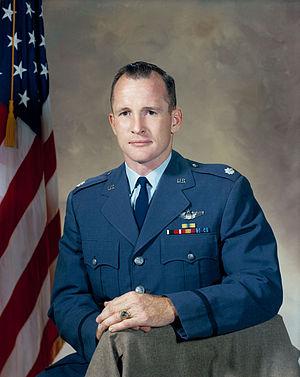
Fallen Astronaut est une petite sculpture en aluminium représentant de façon stylisée un astronaute dans sa combinaison spatiale. Cette statuette, qui mesure environ 8,5 cm de haut, est l'unique œuvre d'art se trouvant sur la Lune, où elle a été déposée par Apollo 15 en 1971.
L'Académie militaire de West Point est une base et une académie militaire de l'armée de terre américaine, une des écoles militaires les plus prestigieuses aux États-Unis avec celle de l'Académie navale d'Annapolis et l'Académie de la Force aérienne des États-Unis.
Edward « Ed » Higgins White II, né le 14 novembre 1930 à San Antonio et mort accidentellement le 27 janvier 1967 au centre spatial Kennedy, est un astronaute américain. Il est connu pour être le premier Américain à avoir réalisé une sortie extravéhiculaire. Il meurt dans l'incendie d'Apollo 1 avec Virgil Grissom et Roger Chaffee.